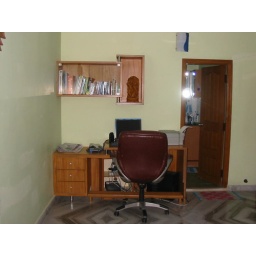
Computer Desk in the children bed room on the 2nd floor - attached bath room